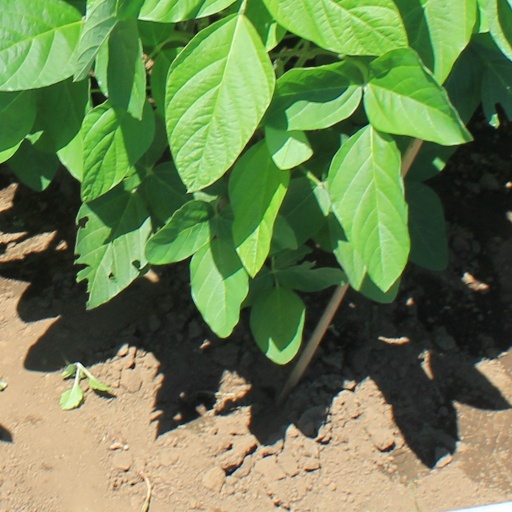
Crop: soybean